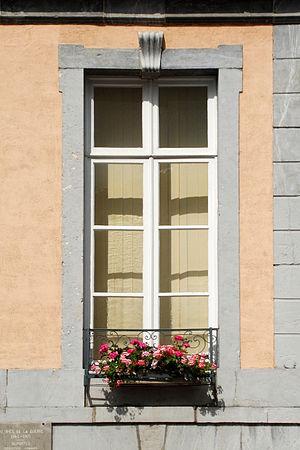
Belgique - Province de Liège - Hôtel de ville de Theux
L'Hôtel de ville de Theux est un édifice de style néo-classique situé à Theux, dans la province de Liège en Belgique.